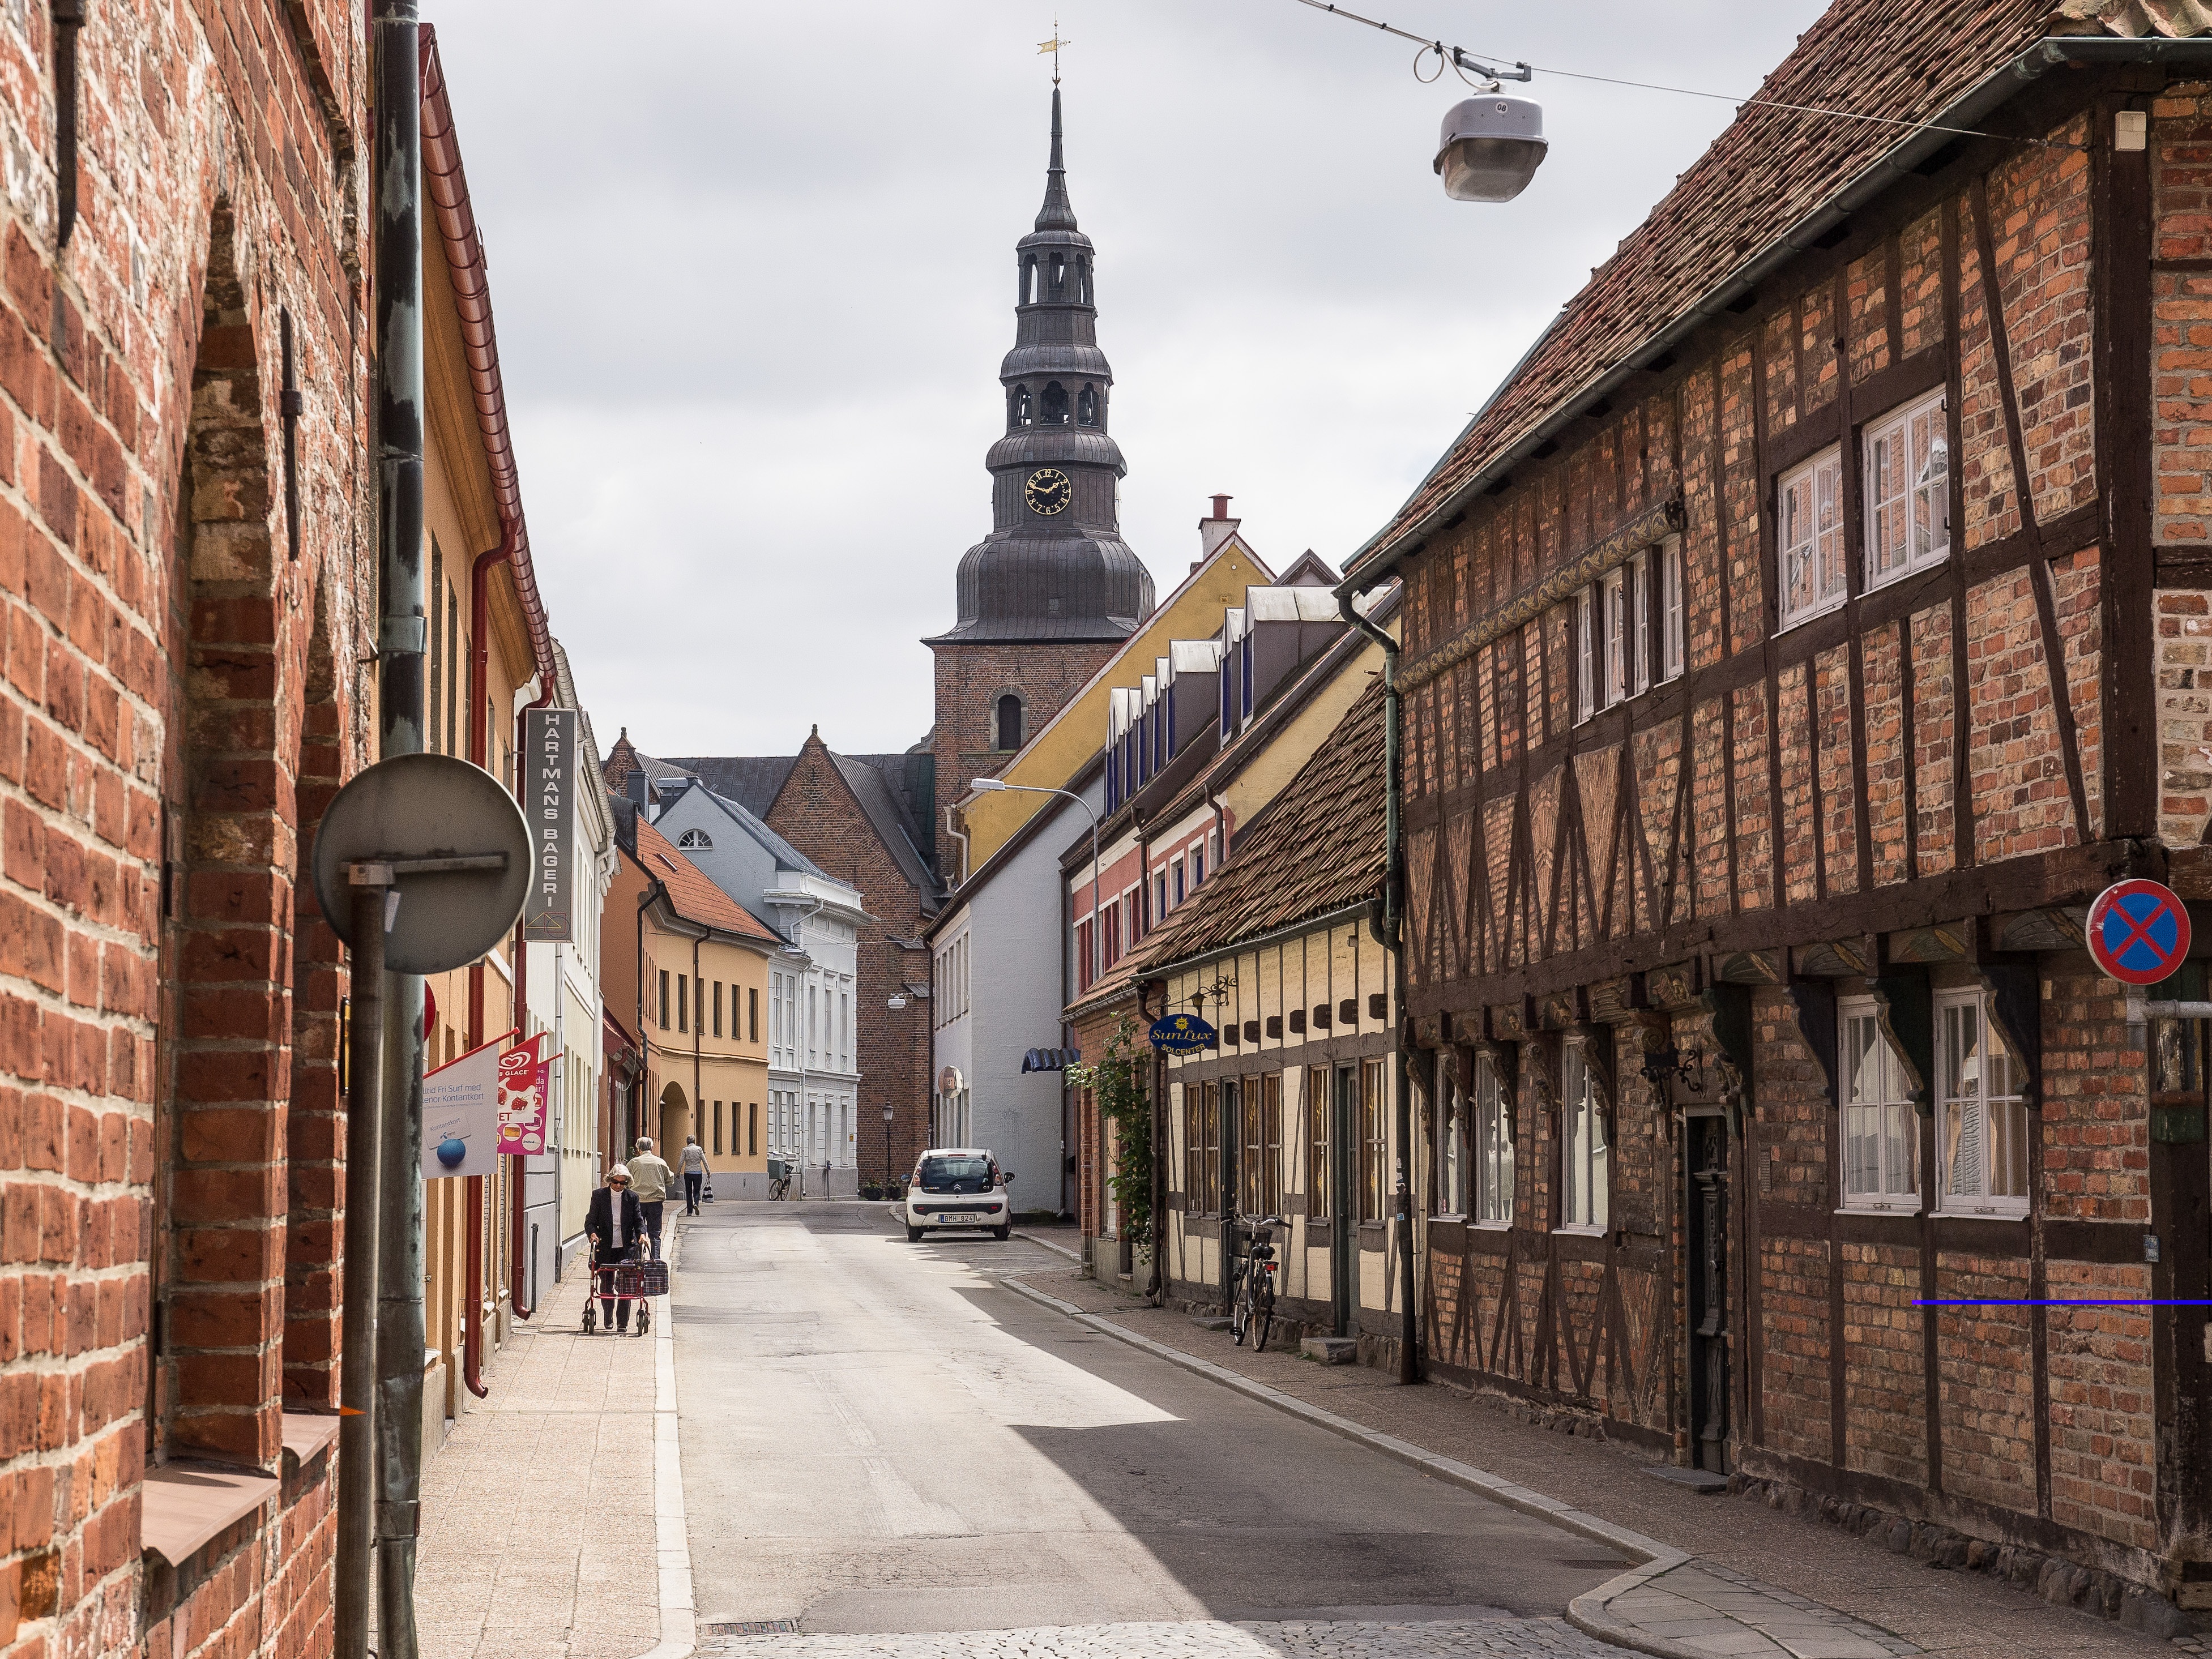
architecture, road, street, town, alley, city, cityscape, downtown, travel, transport, tourism, lane, infrastructure, sweden, neighbourhood, sk ne, ystad, urban area, human settlement